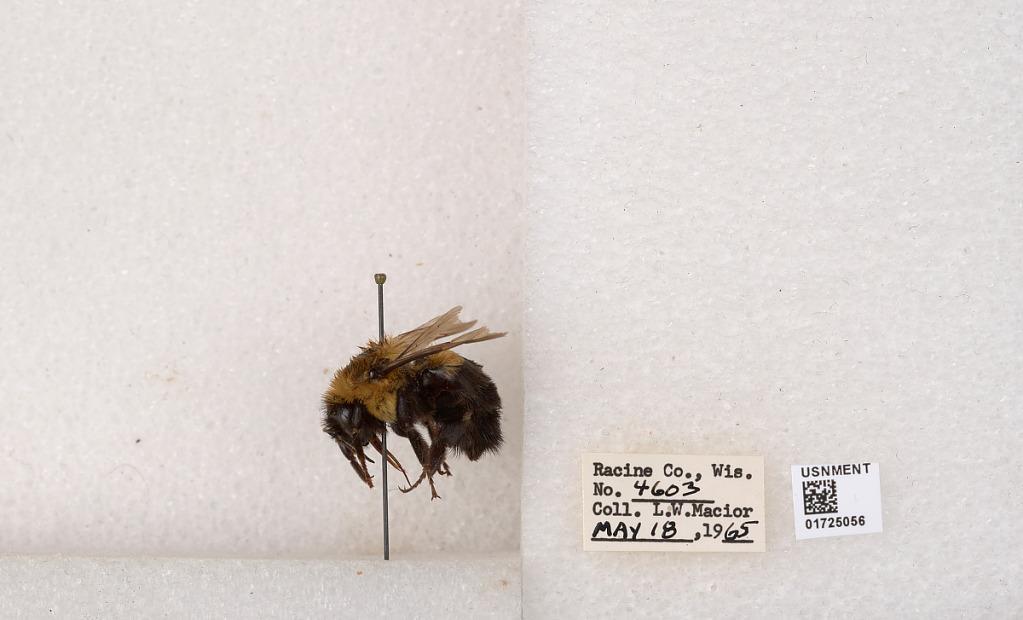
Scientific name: Bombus impatiens Cresson
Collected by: L. Macior
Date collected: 1965-5-18
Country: United States
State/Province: Wisconsin
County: Racine
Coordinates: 42.7299, -87.8123